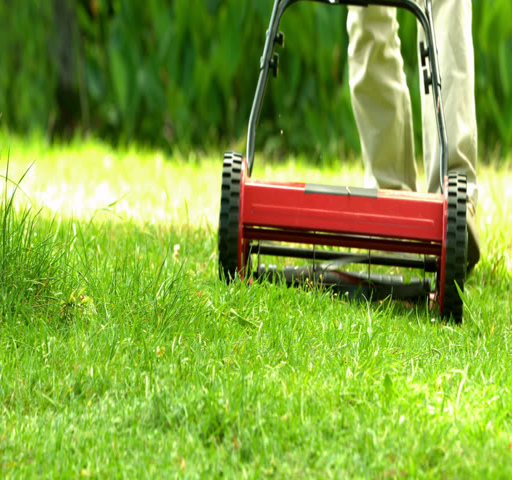
man mowing the grass in slow motion